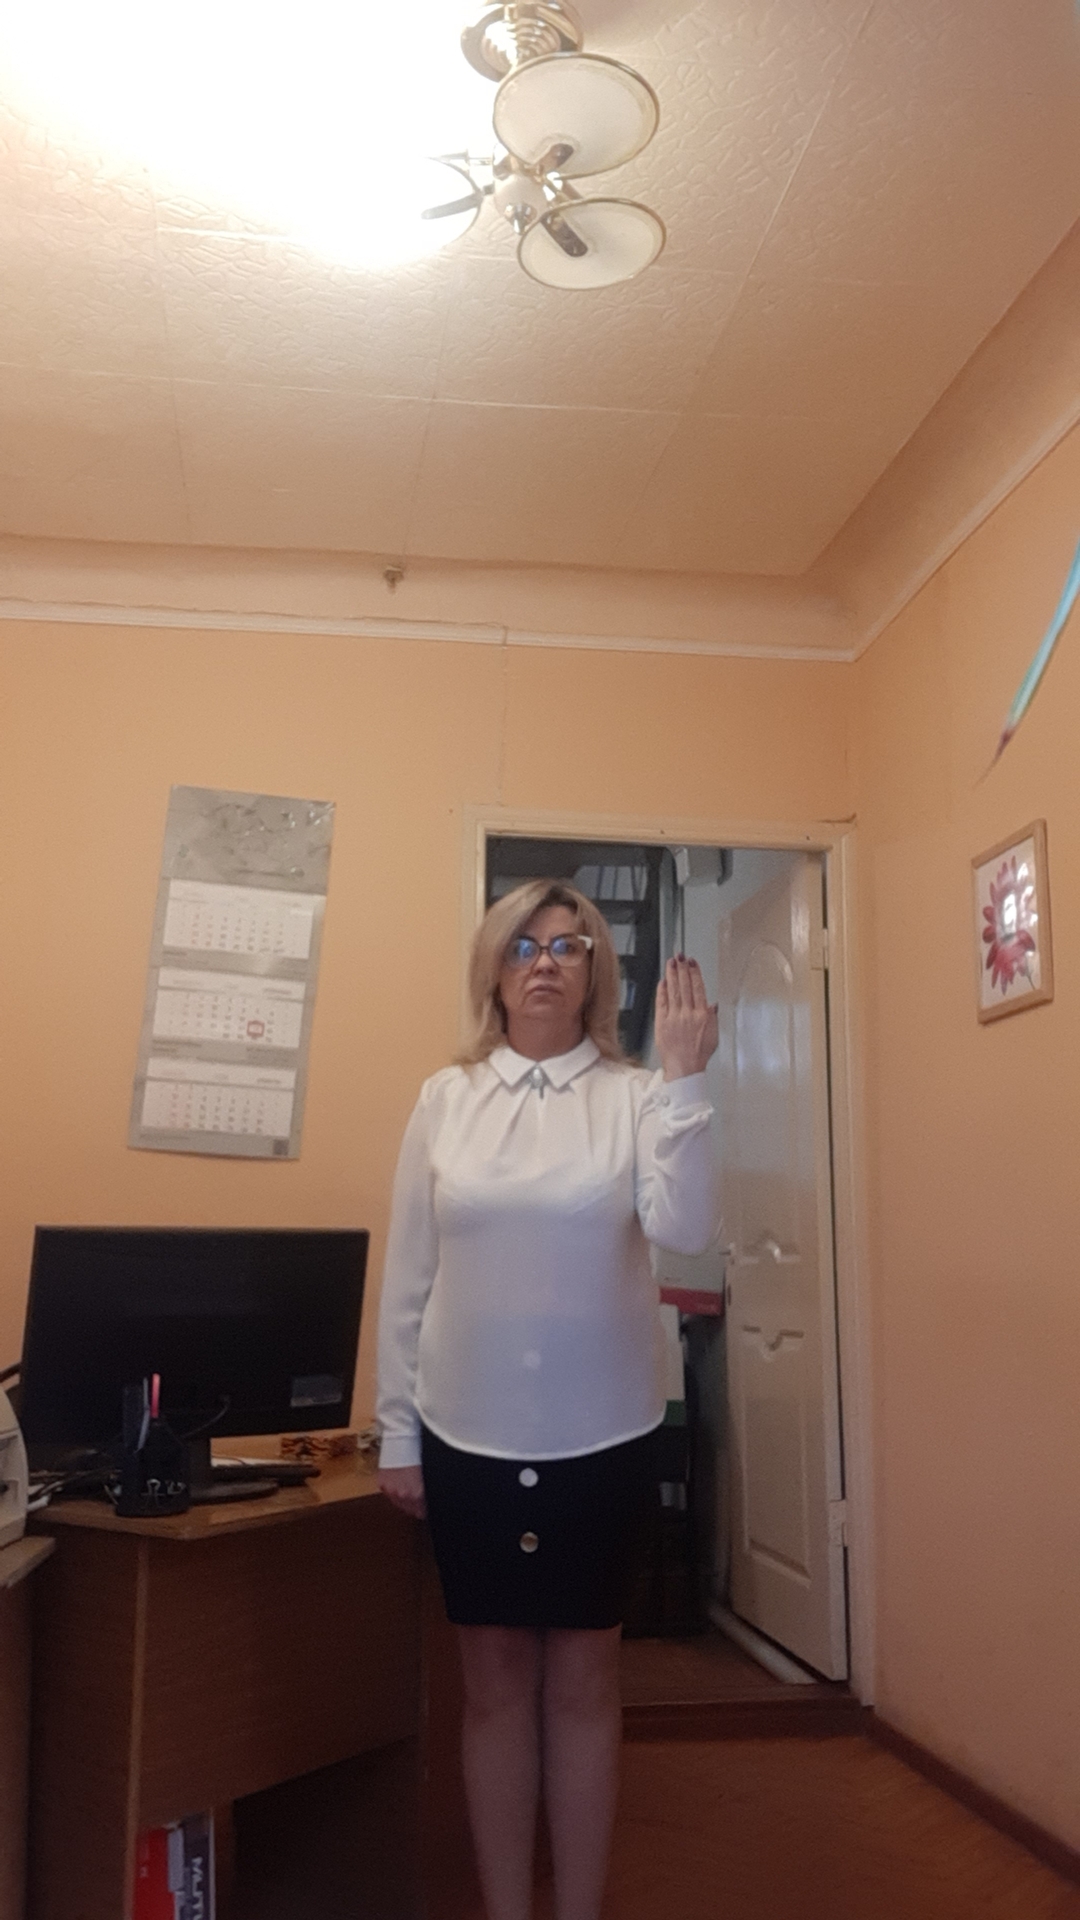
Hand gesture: stop_inverted